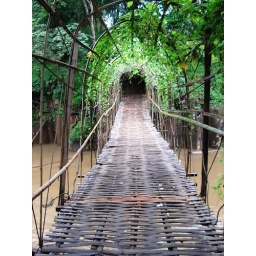
bridge over river